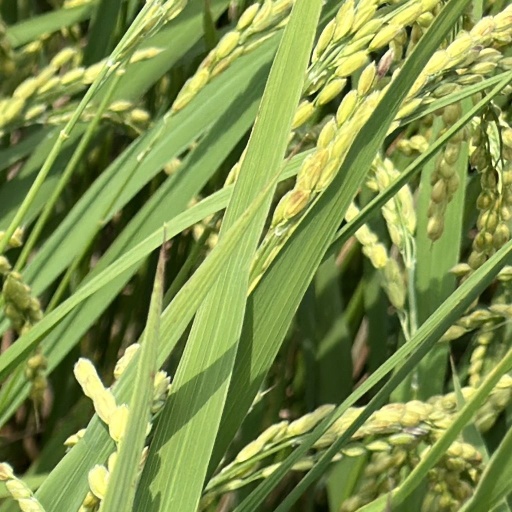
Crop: rice